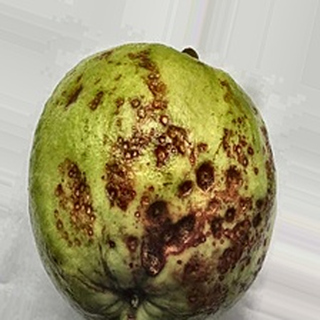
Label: guava_anthracnose